Hornindalsrokken

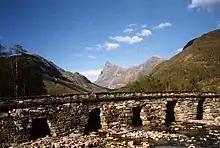
Seen from Indre Hornindal by Hornindal bridge.

The mountain is located about northeast of the village of Grodås and lake Hornindalsvatnet. It is also located about west of the village of Hellesylt in Stranda Municipality. It lies about southeast of the village of Leira in Volda Municipality. The mountain Kvitegga is to the northeast on the Volda/Stranda municipal border.